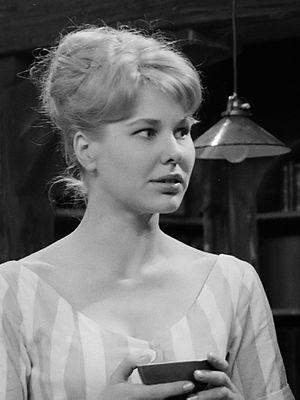
Femke Boersma, connu sous le pseudonyme Femke Talma, née le 11 décembre 1935 à Amsterdam, est une actrice néerlandaise.